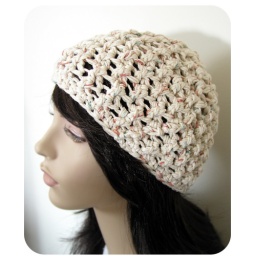
julia hat in citrus fruit (1) etsy